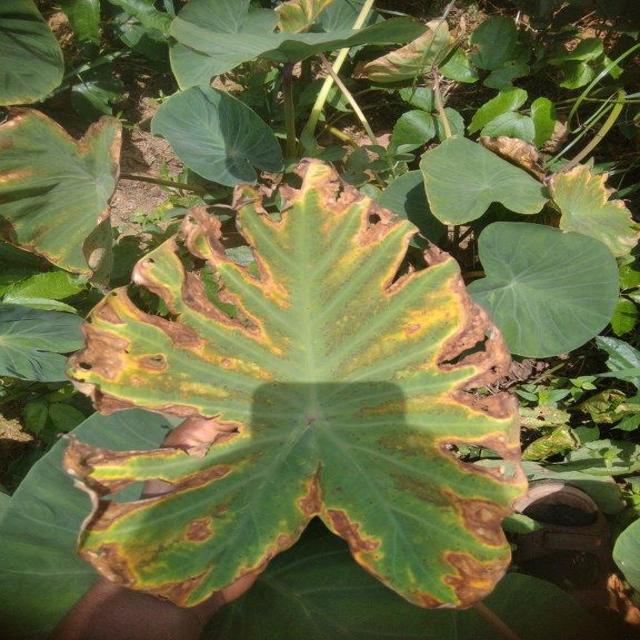
Label: Mid_Blight